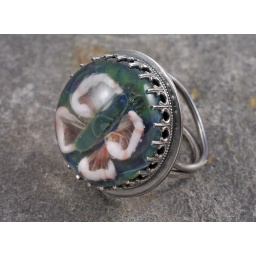
amazing boro cab by Emma. Ring heading off to live with a very special butterfly girl :)